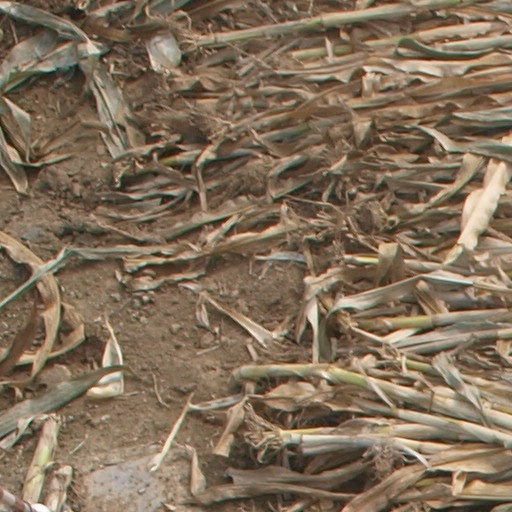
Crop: maize; corn